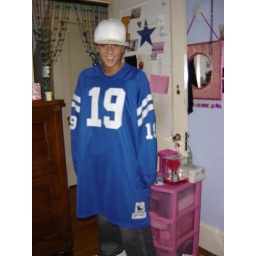
Lauren in boy clothes